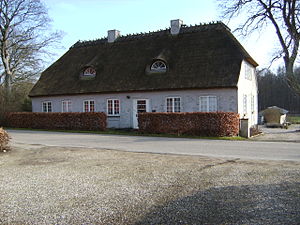
Godsted Skole / Godsteds skoler
Skole nr. 2 i Godsted
Tidligere skole i Godsted på Sydøstlolland
Godsted Skole har haft til huse i mindst tre bygninger gennem tiden. I 1856 blev den daværende skole revet ned og på samme sted erstattet af en ny bygning, som stadig står lige over for Godsted Kirke. I 1920 byggedes en ny skole øst for byen, tæt på voldstedet Ålevad.